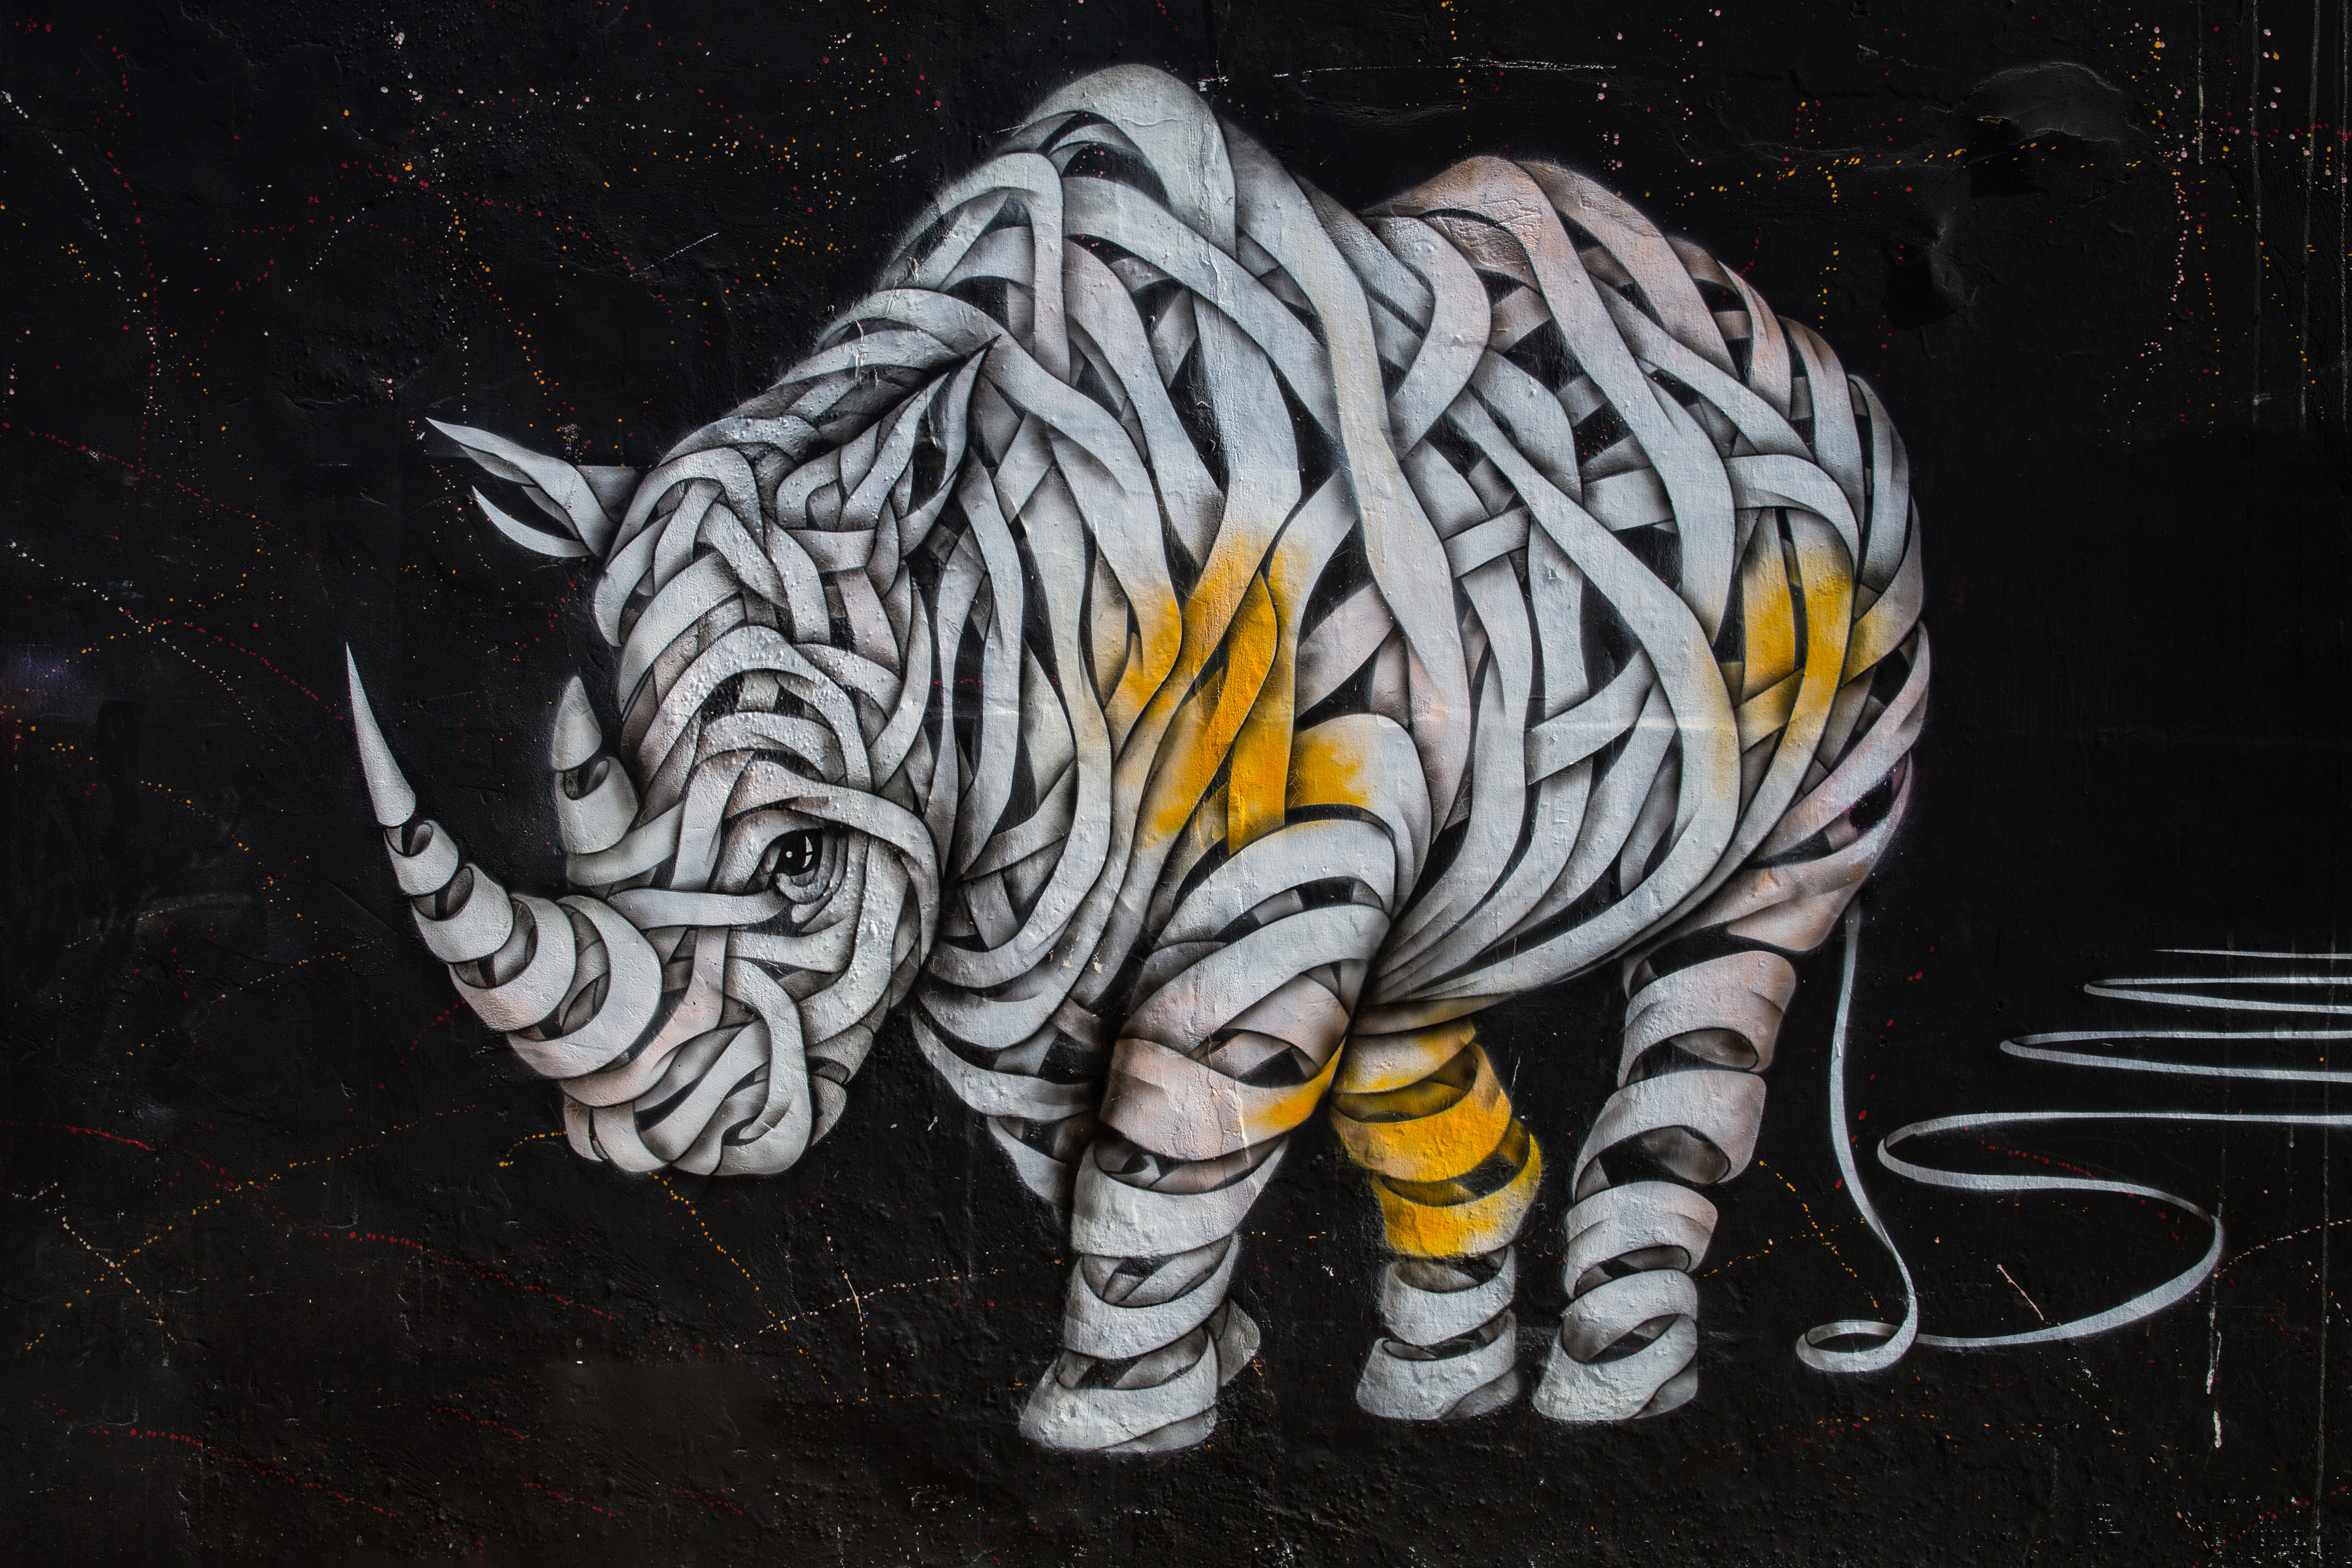
bengal tiger, tiger, street art, illustration, art, wildlife, graffiti, felidae